Albanians

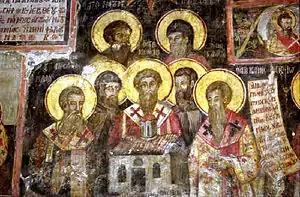
Medieval icon by Kostandin and Athanas Zografi in the Monastery of Ardenica. It illustrates the seven saints Clement, Naum, Sava, Angelar, Gorazd, Cyril, Method and the Albanian Jan Kukuzeli.

The Albanian diaspora in Africa and Asia, in such countries as Egypt, Syria or Turkey, was predominantly formed during the Ottoman period through economic migration and early years of the Republic of Turkey through migration due to sociopolitical discrimination and violence experienced by Albanians in Balkans.